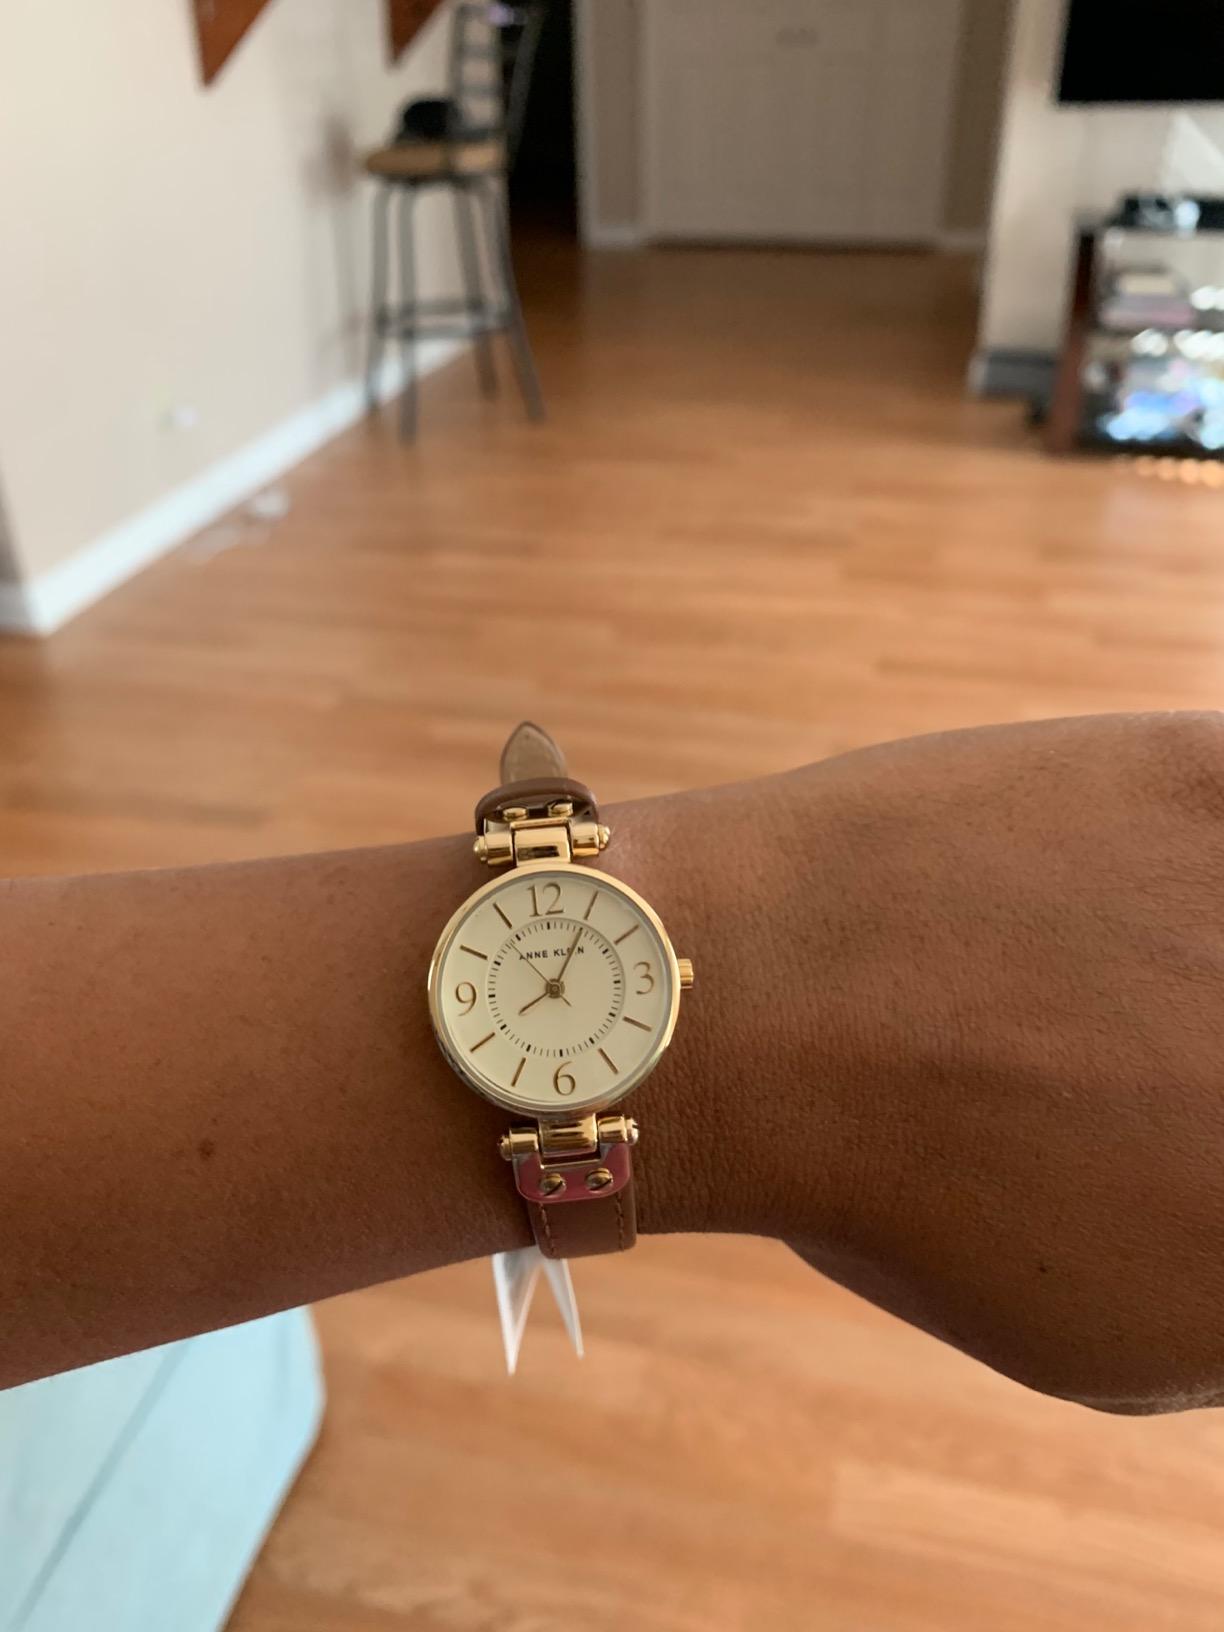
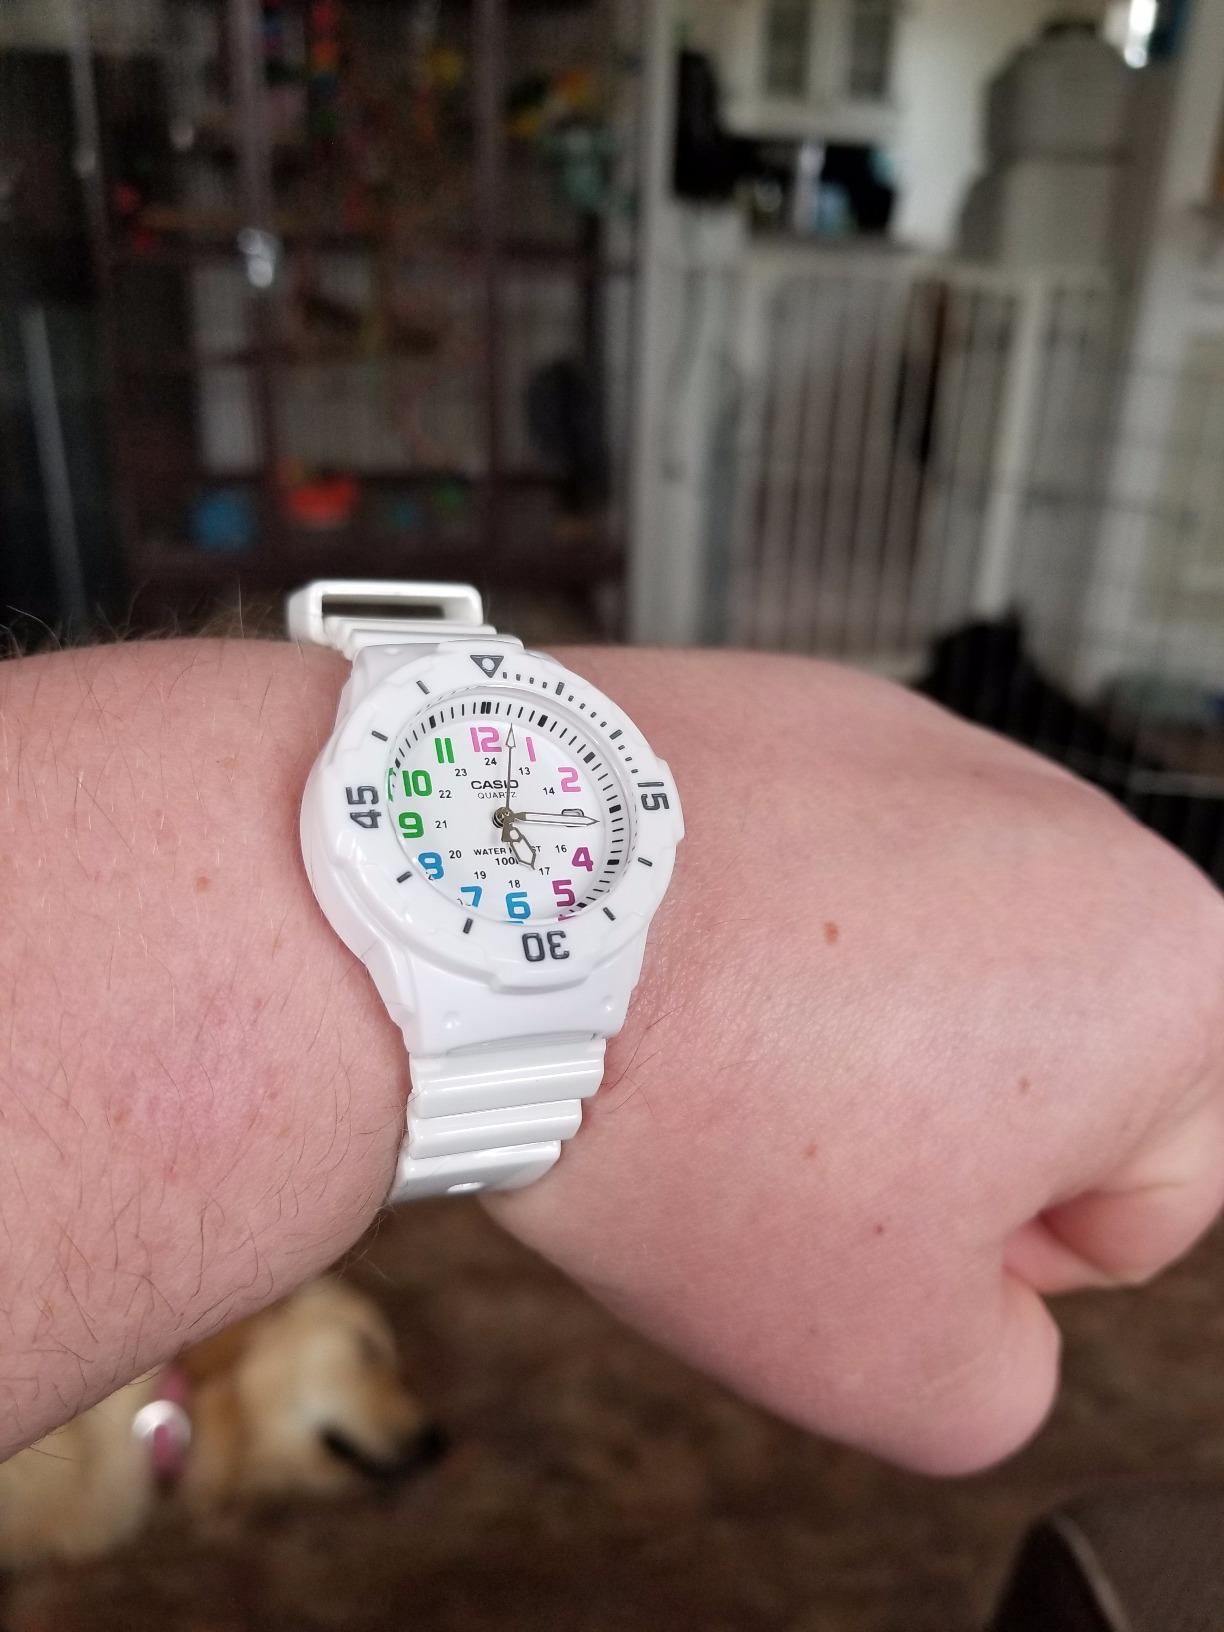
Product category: accessories_watch
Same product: no